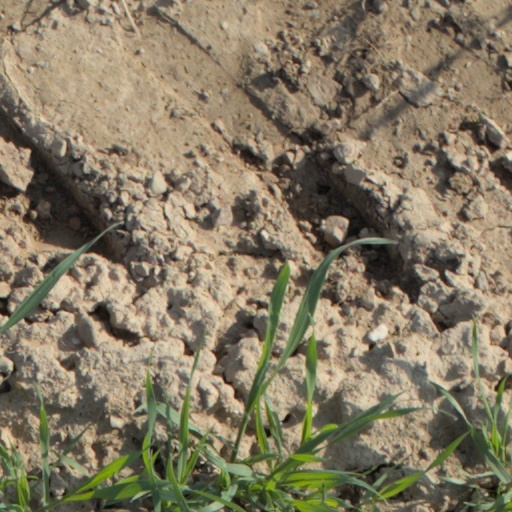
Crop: wheat